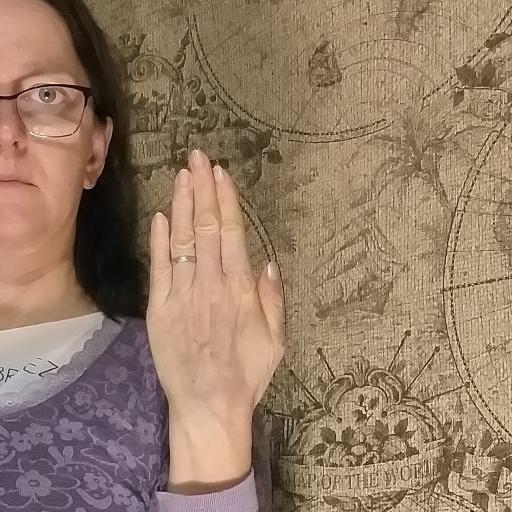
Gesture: stop_inverted